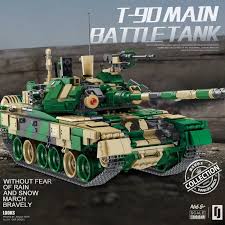
Label: T-90